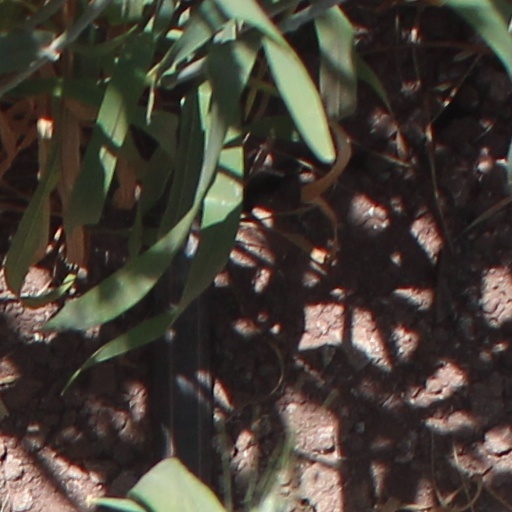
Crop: wheat